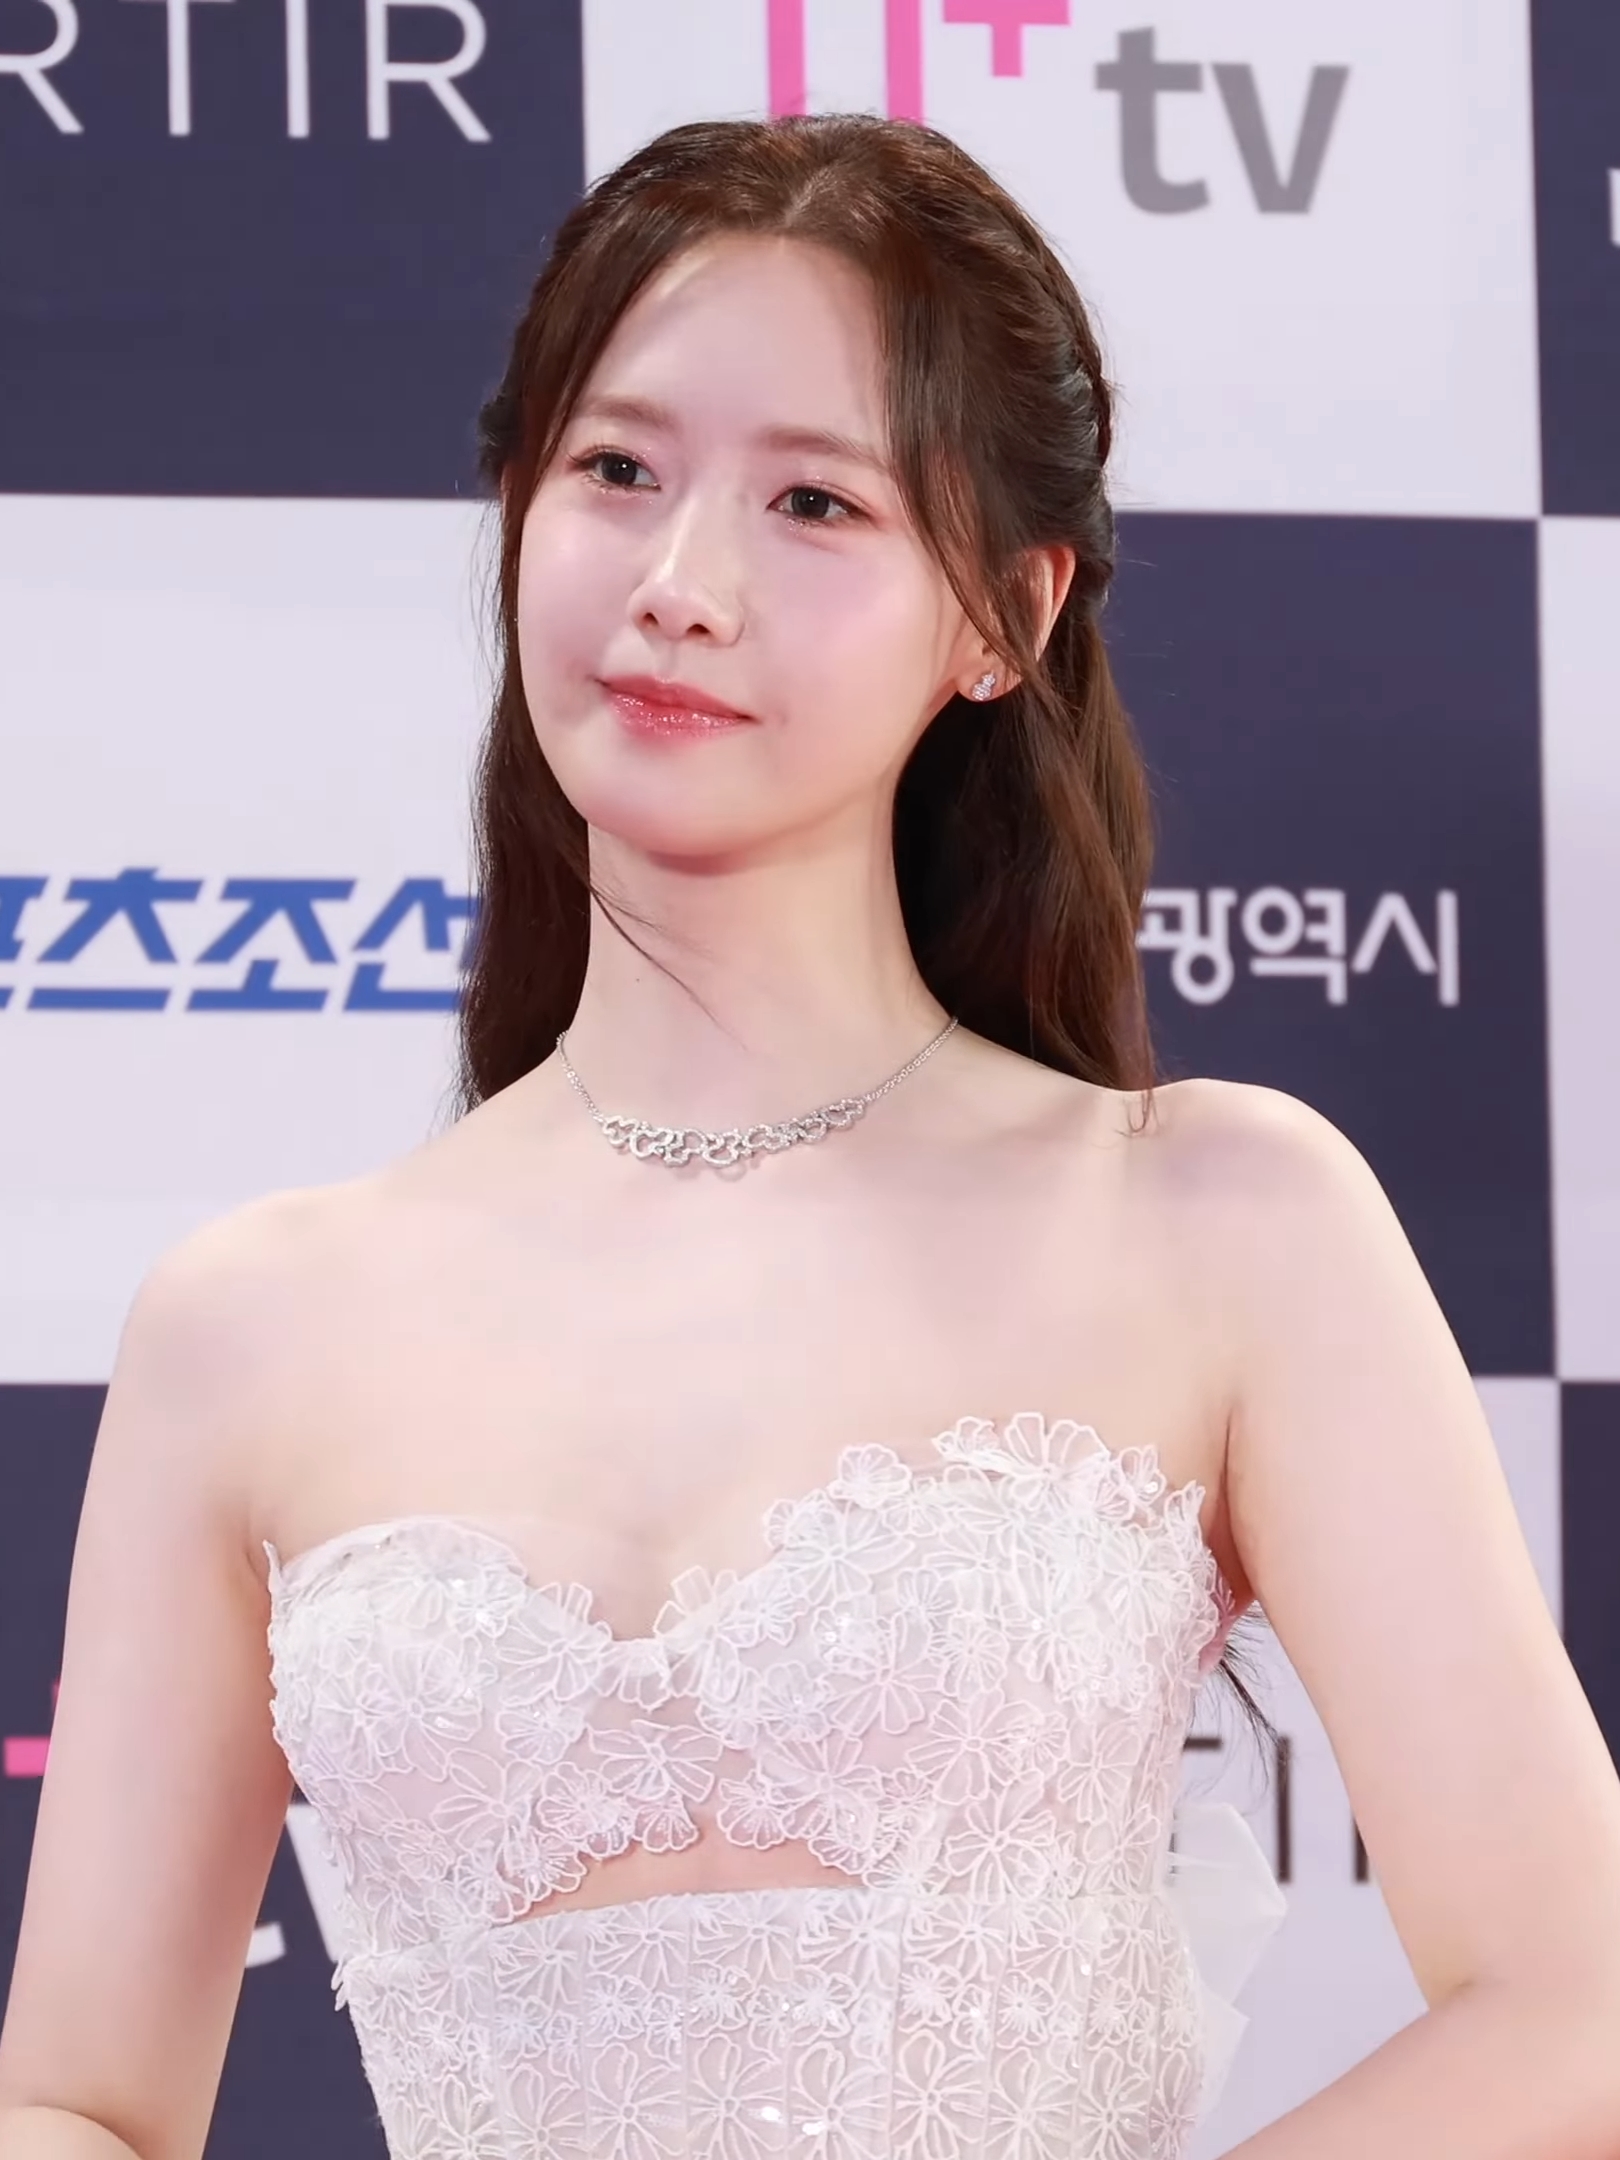
อิม ยุน-อา

| name = ยุนอา
| image = 20240719 YOONA 3rd Blue Dragon Series Awards.jpg
| caption = ยุนอาในเดือนกรกฎาคม 2024
| birth_name = อิม ยุน-อา
| birth_place = โซล เกาหลีใต้
| module = Infobox musical artist|embed=yes
| background = solo_singer
| genre = เคป็อป
| instrument = เสียงร้อง
| years_active = 2007–ปัจจุบัน
| label = เอสเอ็มเอนเตอร์เทนเมนต์|เอสเอ็ม
| | current_member_of =
| othername = ยุนอา SNSD
| alma mater = มหาวิทยาลัยทงกุก
| signature = Im Yoona signature.png
| module2 = Infobox Korean name|child=yes|headercolor=transparent
| rr = Im Yun-a
| mr = Im Yuna
| rrstage = Yun-a
| mrstage = Yuna
อิม ยุน-อา (; ; เกิด 30 พฤษภาคม ค.ศ. 1990) หรือที่รู้จักในชื่อ ยุนอา (Yoona) เป็นนักร้อง นักแสดง นางแบบ และพิธีกรชาวเกาหลีใต้ เป็นสมาชิกของเกิลส์เจเนอเรชัน เกิร์ลกรุปเกาหลีใต้สังกัดเอสเอ็มเอนเตอร์เทนเมนต์ รับตำแหน่งเป็นนักร้องสนับสนุน นักเต้นนำเป็นมาสคอตของวงและเซ็นเตอร์ของวง นอกจากนี้ยังเป็นที่รู้จักในฐานะนักแสดงนำของซีรีส์ "ชะตารัก ลิขิตหัวใจ"
== ประวัติ ==
อิม ยุน-อา เกิดวันที่ 30 พฤษภาคม ค.ศ. 1990 ที่กรุงโซล ประเทศเกาหลีใต้ มีกรุ๊ปเลือดB ยุนอาสำเร็จการศึกษาระดับมัธยมปลายจากโรงเรียนมัธยมปลายแทย็อง และสำเร็จการศึกษาระดับปริญญาตรีจากมหาวิทยาลัยทงกุก สาขาวิชาการแสดงและภาพยนตร์ เมื่อเดือนกุมภาพันธ์ ค.ศ. 2015
ตำแหน่งในวงของเธอคือภาพลักษณ์ของวง, เซ็นเตอร์, นักเต้นนำ, นักร้องสนับสนุน และแร็ปเปอร์ ยุนอาเข้าสู่สังกัดจากการออดิชั่นในรายการ 2002 SM แซทเธอร์เดย์โอเพนแคสติงออดิชัน และใช้ระยะเวลาในการฝึกจำนวน 5 ปีก่อนหน้าจะได้เดบิวต์เต็มตัว ยุนอาเป็นที่รู้จักผ่านงานโฆษณามาก่อน และเป็นที่จดจำได้อย่างมากกับการเล่นมิวสิกวิดีโอ รวมถึงชิมงานทางด้านการแสดงผ่านผลงานเรื่องแรกอย่าง 9 end 2 outs หลังจากนั้นก็ได้เดบิวต์เป็นสมาชิกของวงเกิลส์เจเนเรชันในปี 2007
ยุนอา ถือเป็น หญิงสาวในอุดมคติของ ไอดอลและนักแสดงชายเกือบทั่วทั้งวงการบันเทิงเกาหลี ด้วยภาพลักษณ์ที่ บริสุทธิ๋ราวกับเทพธิดา นิสัยที่อ่อนน้อม ถ่อมตัว ของยุนอายังเป็นที่ยอมรับทั่ววงการ.
อีกทั้งเธอยังมีชื่อเสียงอย่างมากในประเทศจีน
* ยุนอาพูดได้ 4 ภาษา ประกอบด้วย เกาหลี , จีน , ญี่ปุ่น และภาษาอังกฤษ
== ผลงานเพลงและโฆษณา==
===มินิอัลบั้ม===
====ภาษาเกาหลี====
*A Walk To Remember (EP)|A Walk To Remember (2019)
===ภาษาจีน===
*BLOSSOM (2016)
===ซิงเกิลโปรโมต===
====ภาษเกาหลี====
*Stonewall Walkway (โปรเจกต์SM Station1, A Walk To Remember)
*When The Wind Blows (โปรเจกต์SM Station2, A Walk To Remember)
*Amazing Grace (เพลงประกอบละคร The K2)
*A Walk To Remember (EP)|Summer Night (เพลงจาก Mini Album ภาษาเกาหลีชุดแรก 'A Walk To Remember')
====ภาษาจีน====
*Red Bean (เพลงจาก Mini Album ภาษาจีนชุดแรก 'BLOSSOM’)
*Moon Represents My Heart (เพลงจาก Mini Album ภาษาจีนชุดแรก 'BLOSSOM’)
*A Little Happiness (เพลงจาก Mini Album ภาษาจีนชุดแรก 'BLOSSOM’)
===อัลบั้มของวงเกิลส์เจเนเรชัน===
====อัลบั้มเกาหลี====
*เกิลส์เจเนอเรชัน (2007)
*โอ้! (2010)
*เดอะบอยส์ (2011)
*ไอก็อตอะบอย (2013)
*ไลอ้อนฮาท (2015)
*ฮอลิเดย์ไนท์ (2017)
====อัลบั้มญี่ปุ่น====
*เกิลส์เจเนอเรชัน (2011)
*เกิร์ล & พีซ (2012)
*เลิฟ & พีซ (2013)
=== โฆษณา CF ===
* พรีเซนเตอร์ Teun Teun English "Follow Me“
* พรีเซนเตอร์ Sanyo Eneloop Rechargeable Battery
* พรีเซนเตอร์ Elite
* พรีเซนเตอร์ Clean & Clear'
* พรีเซนเตอร์ Sunkist Lemonade
* พรีเซนเตอร์ Yejimiin
* พรีเซนเตอร์ Nexon – Maple
* พรีเซนเตอร์ Anycall HAPTIC MOTION
* พรีเซนเตอร์ Lipton
* พรีเซนเตอร์ SsolaC Vitamin C
* พรีเซนเตอร์ Gngeon and Fighter
* พรีเซนเตอร์ Viliv PMP
* พรีเซนเตอร์ Caribbean Bay
* พรีเซนเตอร์ LG Cyon
* พรีเซนเตอร์ LG Chocolate Love
* พรีเซนเตอร์ Domino's Pizza
* พรีเซนเตอร์ Vita500
* พรีเซนเตอร์ ACE Bed
* พรีเซนเตอร์ Goobne Chicken
* พรีเซนเตอร์ Intel Core
* พรีเซนเตอร์ Samyang Ramyeon
* พรีเซนเตอร์ Spao
* พรีเซนเตอร์ GiRL de Provence' Perfume
* โกลเบิ้ล แบรนด์แอมบาสเดอร์ Innisfree
* พรีเซนเตอร์ Yakult
* พรีเซนเตอร์ S-oil
* พรีเซนเตอร์ “DAILIES”
* พรีเซนเตอร์ “FreshLook”
* พรีเซนเตอร์ J. ESTINA
* พรีเซนเตอร์ LG 3D Smart TV
* พรีเซนเตอร์ LG Cinema 3D TV
* พรีเซนเตอร์ SK Telecom
* พรีเซนเตอร์ Eider Korea
* พรีเซนเตอร์ Coway
* พรีเซนเตอร์ Casio Baby G
* พรีเซนเตอร์ Casio Sheen
* พรีเซนเตอร์ TRUE BEYOND (Thailand)
* พรีเซนเตอร์ Tencent Games 'Blade and Soul (China)
* พรีเซนเตอร์ UNICEF
* พรีเซนเตอร์ LOVCAT
* พรีเซนเตอร์ Lee Jeans (China)
* พรีเซนเตอร์ Mobile Game CF 'God of WuShen ZhaoZilong (China)
* พรีเซนเตอร์ H:Connect
* พรีเซนเตอร์ Crocs' " Come As You Are"
* พรีเซนเตอร์ Max Mara
* พรีเซนเตอร์ Community Chest of Korea 'Fruit of Love’
* พรีเซนเตอร์ Ragnarok M : Eternal Love
* พรีเซนเตอร์ HANSSEM Ozen Vacuum Blender
* พรีเซ็นเตอร์ HY Fresh
* พรีเซนเตอร์ DB Insurance
* พรีเซนเตอร์ PANDORA
* พรีเซนเตอร์ Tous Les Jours Bakery
* พรีเซนเตอร์ Hyundai Duty Free Department Store
*พรีเซ็นเตอร์ Michael Kors
*พรีเซ็นเตอร์ Lay's (Taiwan)
*พรีเซ็นเตอร์ โปรโมตการท่องเที่ยวเกาหลี (KTO)
*พรีเซ็นเตอร์ App “Jello Chat” (Taiwan)
*เอเชีย แบรนด์แอมบาสเดอร์ Estee Lauder
*พีเซนเตอร์ Jigott
***
== ผลงานทางการแสดง==
=== ละครซีรีส์/ภาพยนตร์ ===
| class="wikitable"
|-
! ปีพ.ศ. !! เรื่อง !! รับบทเป็น !! หมายเหตุ
|-
| 2550 || 9 Ends 2 Outs||ชิน จูยอง ||
|-
| rowspan="2"|2551
|| Woman of Matchless Beauty, Park Jung Kum ||มิแอ ||บทรับเชิญ||
|-
| You Are My Destiny (TV series)|You Are My Destiny||จาง แซบยอก||
|-
| 2552 ||Cinderella Man||ซอ ยูจิน||
|-
| 2555 ||Love Rain||คิม ยุนฮี/จอง ฮานา||
|-
| 2556 ||Prime Minister and I||นัม ดาจอง||
|-
| rowspan="2" | 2558
|จูล่ง ขุนพลเทพสงคราม|The God Of War Zhao Yun||เซี่ยหัว ฉิงยี่, ม้าหยุนลู่||ซีรีส์จีนแผ่นดินใหญ่
|-
| Because It's The First Time||อิม ยุนอา|| บทรับเชิญ
|-
| 2559 ||The K2||โกอันนา||
|-
|rowspan="2" | 2560
|The King in love
|ฮันอึนซาน /โซฮวา
|
|-
|Confidential Assignment (ภาพยนตร์)
|พัคมินยอง
|
|-
|2562
|Exit (ภาพยนตร์)
|อึยจู
|
|-
|2563
|Hush
|อีจีซู
|On Air ครึ่งปีหลัง
|
|-
| rowspan="2" |2564
|Miracle: Letters to the President (ภาพยนตร์)
|ซงราฮี
|
|
|-
|A Year-End Medley (ภาพยนตร์)
|ซูยอน
|
|
|-
| rowspan="2" |2565
|:en:Big_Mouth_(South_Korean_TV_series)|Big Mouth
|โกมิโฮ
|
|
|-
|:en:Confidential_Assignment_2:_International|Confidential Assignment 2: International (ภาพยนตร์)
|พัคมินยอง
|
|
|-
|2566
|:en:King_the_Land|King the Land
|ชอนซารัง
|
|
|-
|TBA
|:en:2_O'Clock_Date|2 O'Clock Date (ภาพยนตร์)
|จองซอนจี
|
|
|
=== มิวสิกวิดีโอรับเชิญ ===
* เพลง "Magic Castle" ของ ทงบังชินกี
* เพลง "My Everything" ของ เดอะเกรซ
* เพลง "U" ของ ซูเปอร์จูเนียร์
* เพลง "Marry U" ของ ซูเปอร์จูเนียร์
* เพลง "녀석의 여자 His Girlfriend " 24/7
* เพลง "Propose" ของ Lee Seung Cheol
* เพลง "Replay" (เวอร์ชันภาษาญี่ปุ่น) ของ ชายนี
* เพลง "Please Contact Me" ของ หลี่อี้เฟิง (นักร้องนักแสดงชื่อดังจากจีน)
==รางวัลที่ได้รับ==
| class="wikitable"
|-
! ปีพ.ศ. !! เวที !! ผลงาน !! รางวัล !!
|-
|rowspan="3" | 2551 || 2nd Korea Drama Awards ||You Are My Destiny ||Netizen Popularity Award||
|-
| KBS Drama Awards ||You Are My Destiny ||Netizen Popularity Award||
|-
| KBS Drama Awards ||You Are My Destiny ||Best New Actress||
|-
| rowspan="2" |2552 || 45th Paeksang Arts Awards ||You Are My Destiny ||Best New Actress||
|-
| 45th Paeksang Arts Awards ||You Are My Destiny ||Most Popular Actress||
|-
| 2553 || 46th Paeksang Arts Awards ||Cinderella Man ||Most Popular Actress||
|-
| 2555 || KBS Drama Awards
||Love Rain||Most Popular Actress||
|-
| rowspan="2" |2556 || KBS Drama Awards
||Prime Minister and I ||Excellence Award||
|-
| KBS Drama Awards
||Prime Minister and I ||Best Couple Award||
|-
| rowspan="3" |2558 || Global Luxury Award
|| God of War, Zhao Yun (china)||Global Tourism Industry Congress Fusion Seminar||
|-
| National Tax Service of South Korea
||||Best Public Tax Payer Award||
|-
| 8th Busan International Advertising Festival
|| ||Best Korean spokesmodel in China||
|-
| rowspan="4" |2559 || 1st Asia Artist Awards
|| The K2||Asia Star Award, Actress||
|-
| 1st Asia Artist Awards
||The K2||Popularity Award, Actress||
|-
| 31st Korea's Best Dresser Swan Awards
|||| Best Dressed Actress||
|-
| Ceci Beauty Award
|||| Asia Fashion Female Celebrity Award||
|-
| rowspan="9" |2560 || 53rd Paeksang Arts Awards
||Confidential Assignment||Most Popular Actress (Film) ||
|-
| 2017 Korean Film Shining Star Awards
||Confidential Assignment||Newcomer Award (Film)||
|-
| BIFF Marie Claire Asia Star Awards
||Confidential Assignment||Rising Star Award||
|-
| 1st The Seoul Awards
||Confidential Assignment||Popularity Award, Actress||
|-
| 12th Asia Drama Conference
||||Special Award||
|-
| ELLE Style Awards
||||K-Style Icon||
|-
| 2nd Asia Artist Awards
|| The King In Love||Popularity Award, Actress||
|-
| 2nd Asia Artist Awards
|| The King In Love||Best Artist Award, Actress||
|-
| 1st Marianas International Film Festival
|| Confidential Assignment||Best Performing Arts Contribution Award||
|-
| rowspan="4" |2561 || 12th Asian Film Awards || Confidential Assignment ||AFA Next Generation Award||
|-
| The 13th Annual Soompi Awards ||The King In Love ||Actress of the year‬||
|-
| ‪‪2018 KOPA & NIKON Press Photo Awards‬
||||‪Most Photogenic Star of The Year||
|-
|3rd Asia Artist Awards
|
|Asia Trend
|
|-
| rowspan="10" |2562
|28th Buil Film Awards 2019
|EXIT
|Popular Star Award
|
|-
|2019 BIFF Marie Claire Asia Star Awards
|EXIT
|Face of Asia Award
|
|-
|The 4th DongA’s PICK
|EXIT
|Charm, Acting without Loopholes Award
|
|-
|40th Blue Dragon Awards 2019
|EXIT
|Popularity Award
|
|-
|4th Asia Artist Awards
|EXIT
| Best Social Artist and Best Artist Actor (Movie)
|
|-
|The International  Film Festival & Awards Macao and Variety 2019 (IFFAM)
|EXIT
|The Asian Stars : Up Next Award
|
|-
|2019 Cosmo Glam Night Awards
|
|传承梦想年度人物奖 (Spreading and inheriting Dreams : People of the Year' Award)
|
|-
|The 20th Women in Film Korea Festival
|EXIT
|Best New Actress
|
|-
|The 2020 Korean First Brand Award
|EXIT
|Female Movie Actress (Daesang)
|
|-
|Knowing Brother 2019 Awards (JTBC)
|
|‘Transfer Students’ award
|
|-
|2563
|Brand Customer Loyalty Awards 2020
|
| - Advertising Model (Female)
- Multitainer (Female)
|
|-
|2564
|42nd Blue Dragon Film Awards
|Miracle
|Popular Star Award
|
|
== อ้างอิง ==
== แหล่งข้อมูลอื่น ==
*
*
หมวดหมู่:คริสต์ศาสนิกชนชาวเกาหลีใต้
หมวดหมู่:นักร้องป็อปหญิงชาวเกาหลีใต้
หมวดหมู่:นักแสดงเกาหลีใต้
หมวดหมู่:สมาชิกของเกิลส์เจเนอเรชัน
หมวดหมู่:ไอดอลหญิงชาวเกาหลีใต้
หมวดหมู่:บุคคลจากโซล
หมวดหมู่:ศิลปินสังกัดเอสเอ็มเอนเตอร์เทนเมนต์
หมวดหมู่:นักร้องหญิงชาวเกาหลีใต้ในศตวรรษที่ 21
หมวดหมู่:ศิษย์เก่าจากมหาวิทยาลัยทงกุก
หมวดหมู่:นักร้องจากโซล
หมวดหมู่:นักแสดงหญิงจากโซล